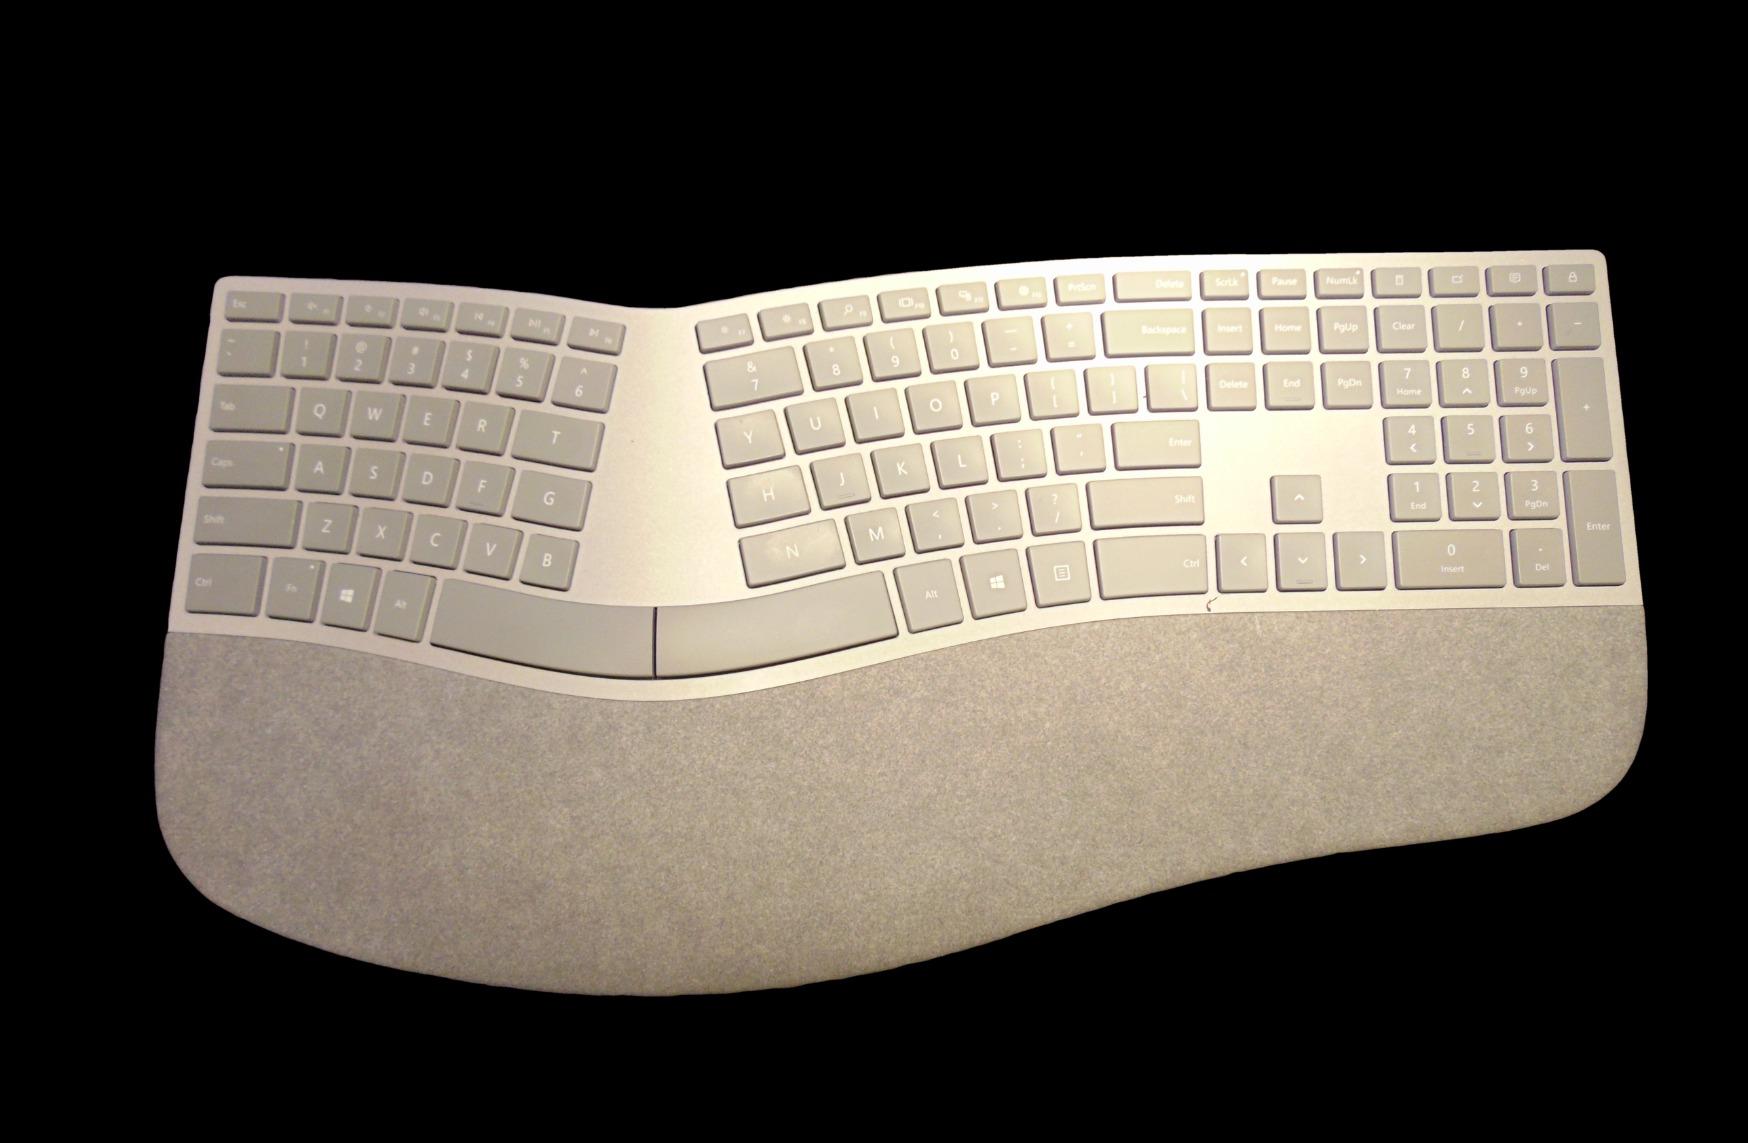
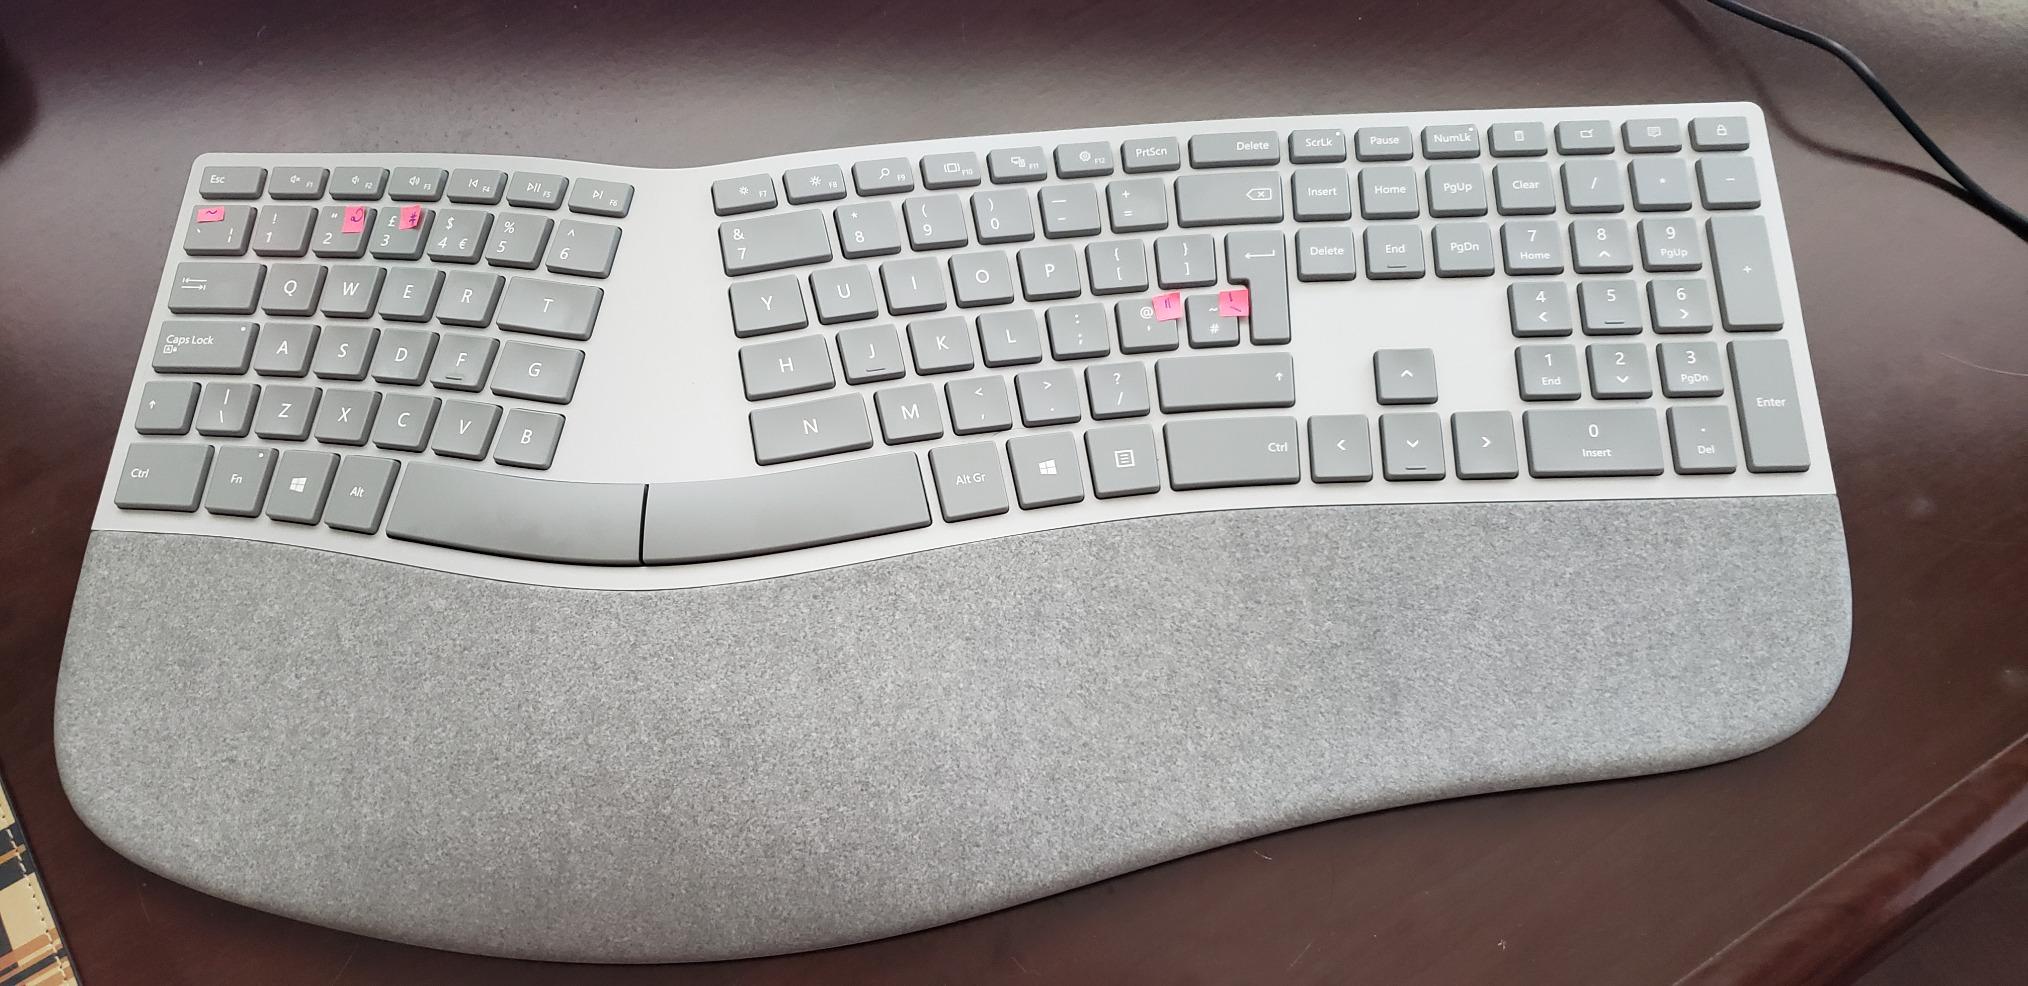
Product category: keyboard
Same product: yes